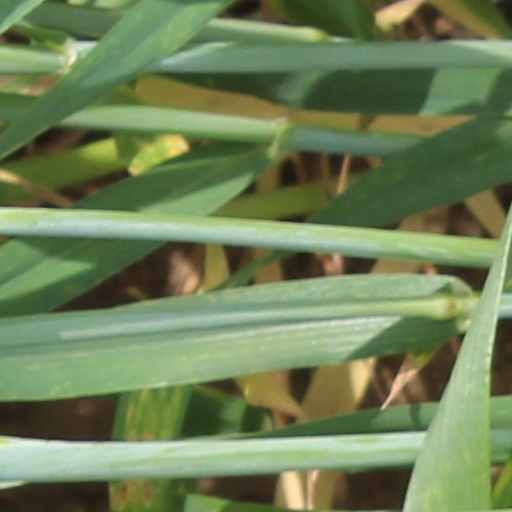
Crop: wheat